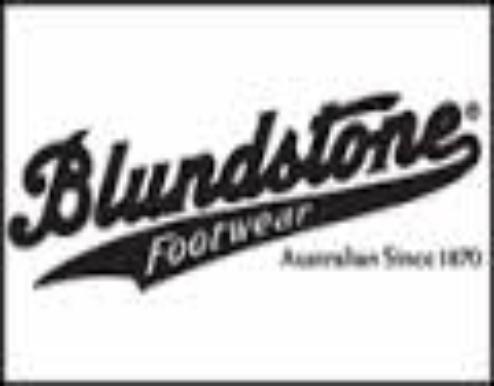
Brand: Blundstone
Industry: Clothes